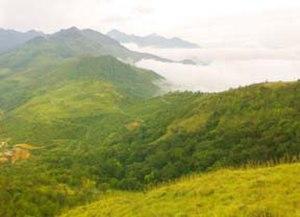
Vue des collines de Ponmudi. Italiano: Panorama dalle colline di Ponmudi. Le colline di Ponmudi, nell'entroterra del distretto di Thiruvananthapuram.